Saint Seiya: Legend of Sanctuary

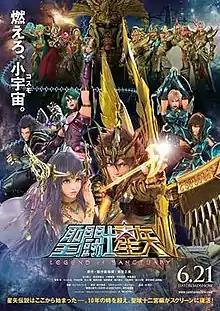
Theatrical release poster

, is a 2014 Japanese CGI animated fantasy martial arts action film produced by Toei Animation, directed by Keiichi Sato and written by Tomohiro Suzuki. It is based on the manga "Saint Seiya" by Masami Kurumada. It is the sixth film based on the series. "Legend of Sanctuary" was released in Japan on June 21, 2014, after premiering at the Annecy International Animation Film Festival on June 11, 2014. It stars the voice talents of Kaito Ishikawa, Ayaka Sasaki, Kenshō Ono, Kenji Akabane, Nobuhiko Okamoto, and Kenji Nojima in the leading roles, and the executive producer is Masami Kurumada. The plot focuses on five young warriors known as the Bronze Saints who take on the mission of protecting Saori Kido, the reincarnation of the goddess Athena from enemies in the Sanctuary.